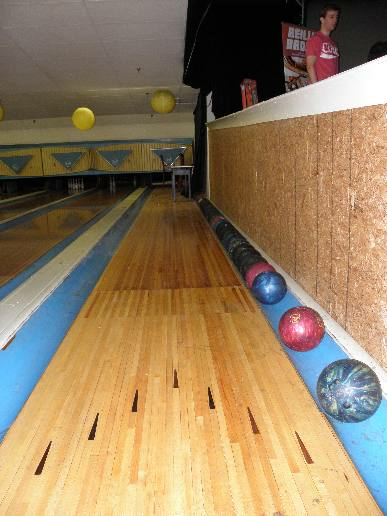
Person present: No